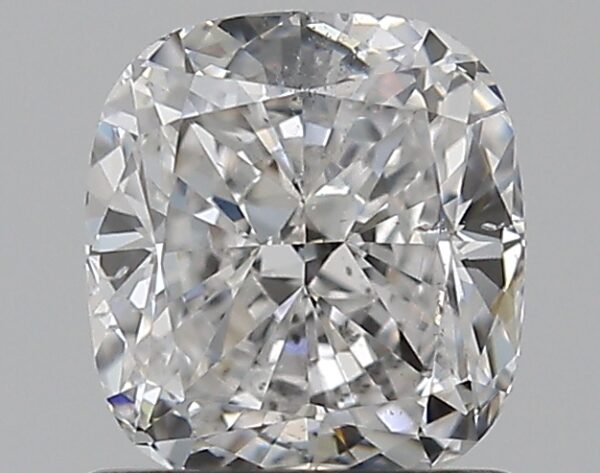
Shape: cushion
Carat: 1.01
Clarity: SI1
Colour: F
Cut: VG
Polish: VG
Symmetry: EX
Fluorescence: M
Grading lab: GIA
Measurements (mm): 5.98 x 5.5 x 3.62